Joseph Leidy

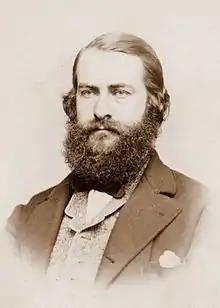
Leidy 1870

Joseph Mellick Leidy (September 9, 1823 – April 30, 1891) was an American paleontologist, parasitologist and anatomist.